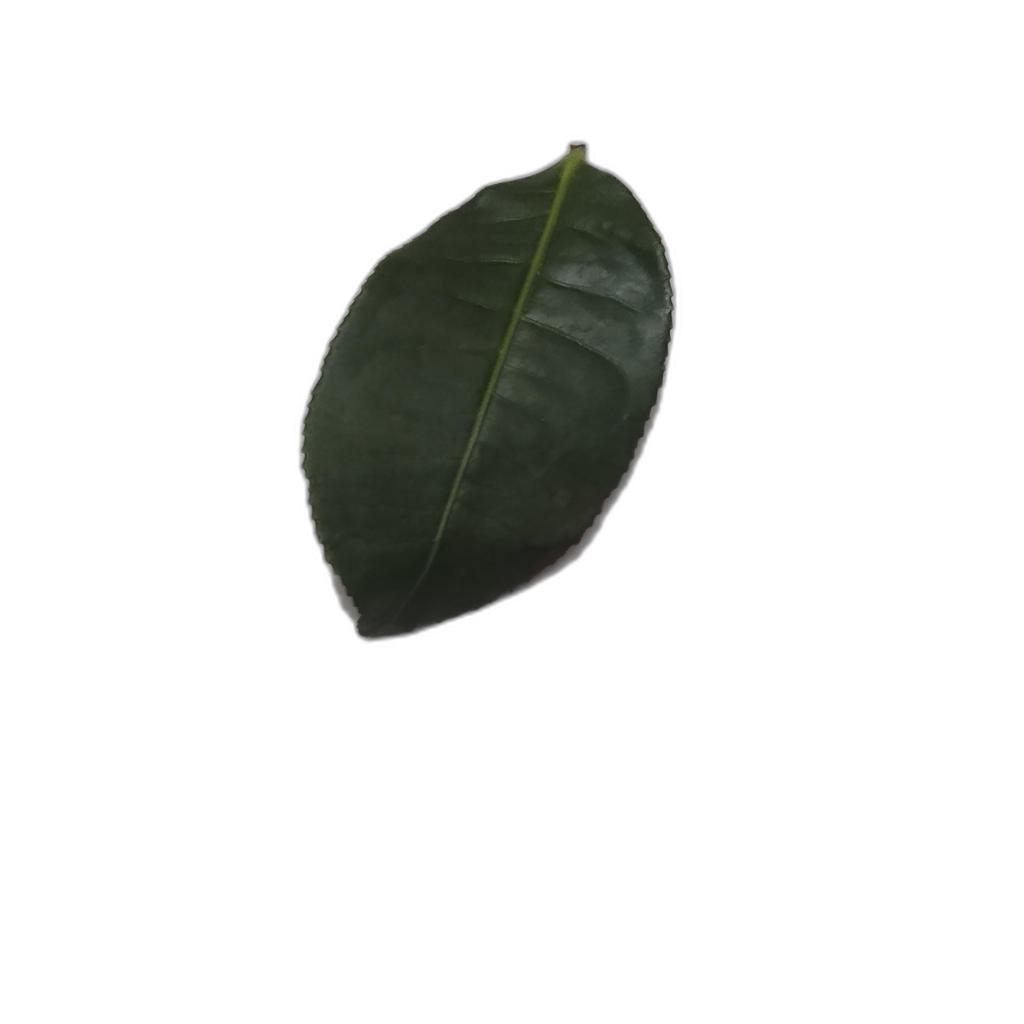
Label: Healthy